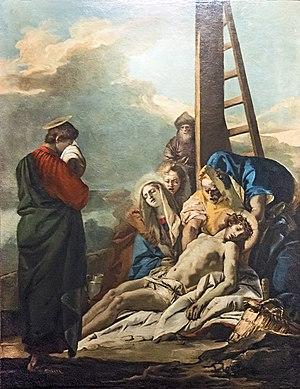
L'église San Polo est une église catholique de Venise, en Italie.
Dans la tradition catholique, le chemin de croix est un acte dévotionnel privé ou communautaire. Tout en commémorant la Passion du Christ en évoquant quatorze moments particuliers de celle-ci, le fidèle souhaite recevoir la grâce de communier intensément aux souffrances du Christ, Sauveur des hommes.